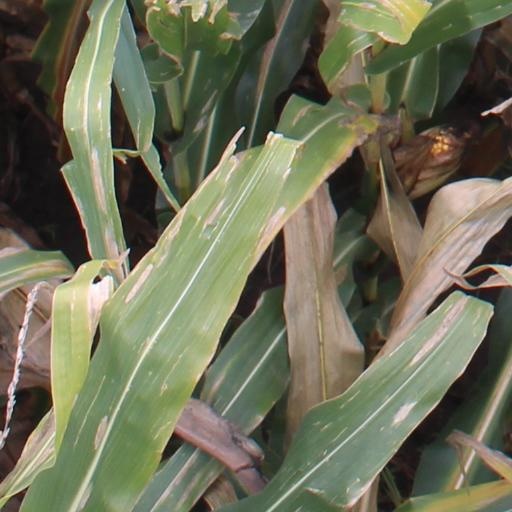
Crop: maize; corn